Greece–Italy relations

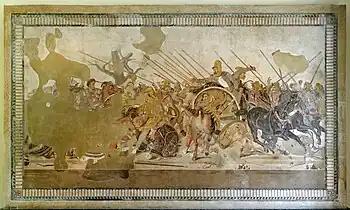
The Alexander Mosaic at the National Archaeological Museum, Naples

Greece is one of Italy's main economic partners and they co-operate in many fields, including judicial, scientific and educational, and on the development of tourism, an important sector in both countries. There are regular high-level visits between the two countries, such as the visit of the Greek Prime Minister Antonis Samaras to Italy in July 2014, and there are frequent contacts between the two countries at ministerial level on various matters concerning individual sectors.